Cache-sexe

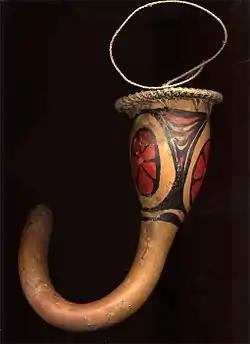
The koteka or penis sheath is traditionally worn by male natives of some ethnic groups in New Guinea to cover their genitals.

A cache-sexe is an item, often a small garment, that covers its user's genitals. The most common style, seen in Western G-strings and Japanese Fundoshis, has a triangle of material (cloth, beaded strings, etc.) attached at the corners to straps or strings around the waist and between the legs, that fasten the triangle over the genitals.